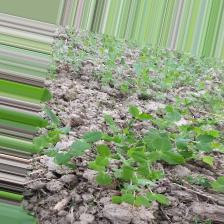
Label: Normal